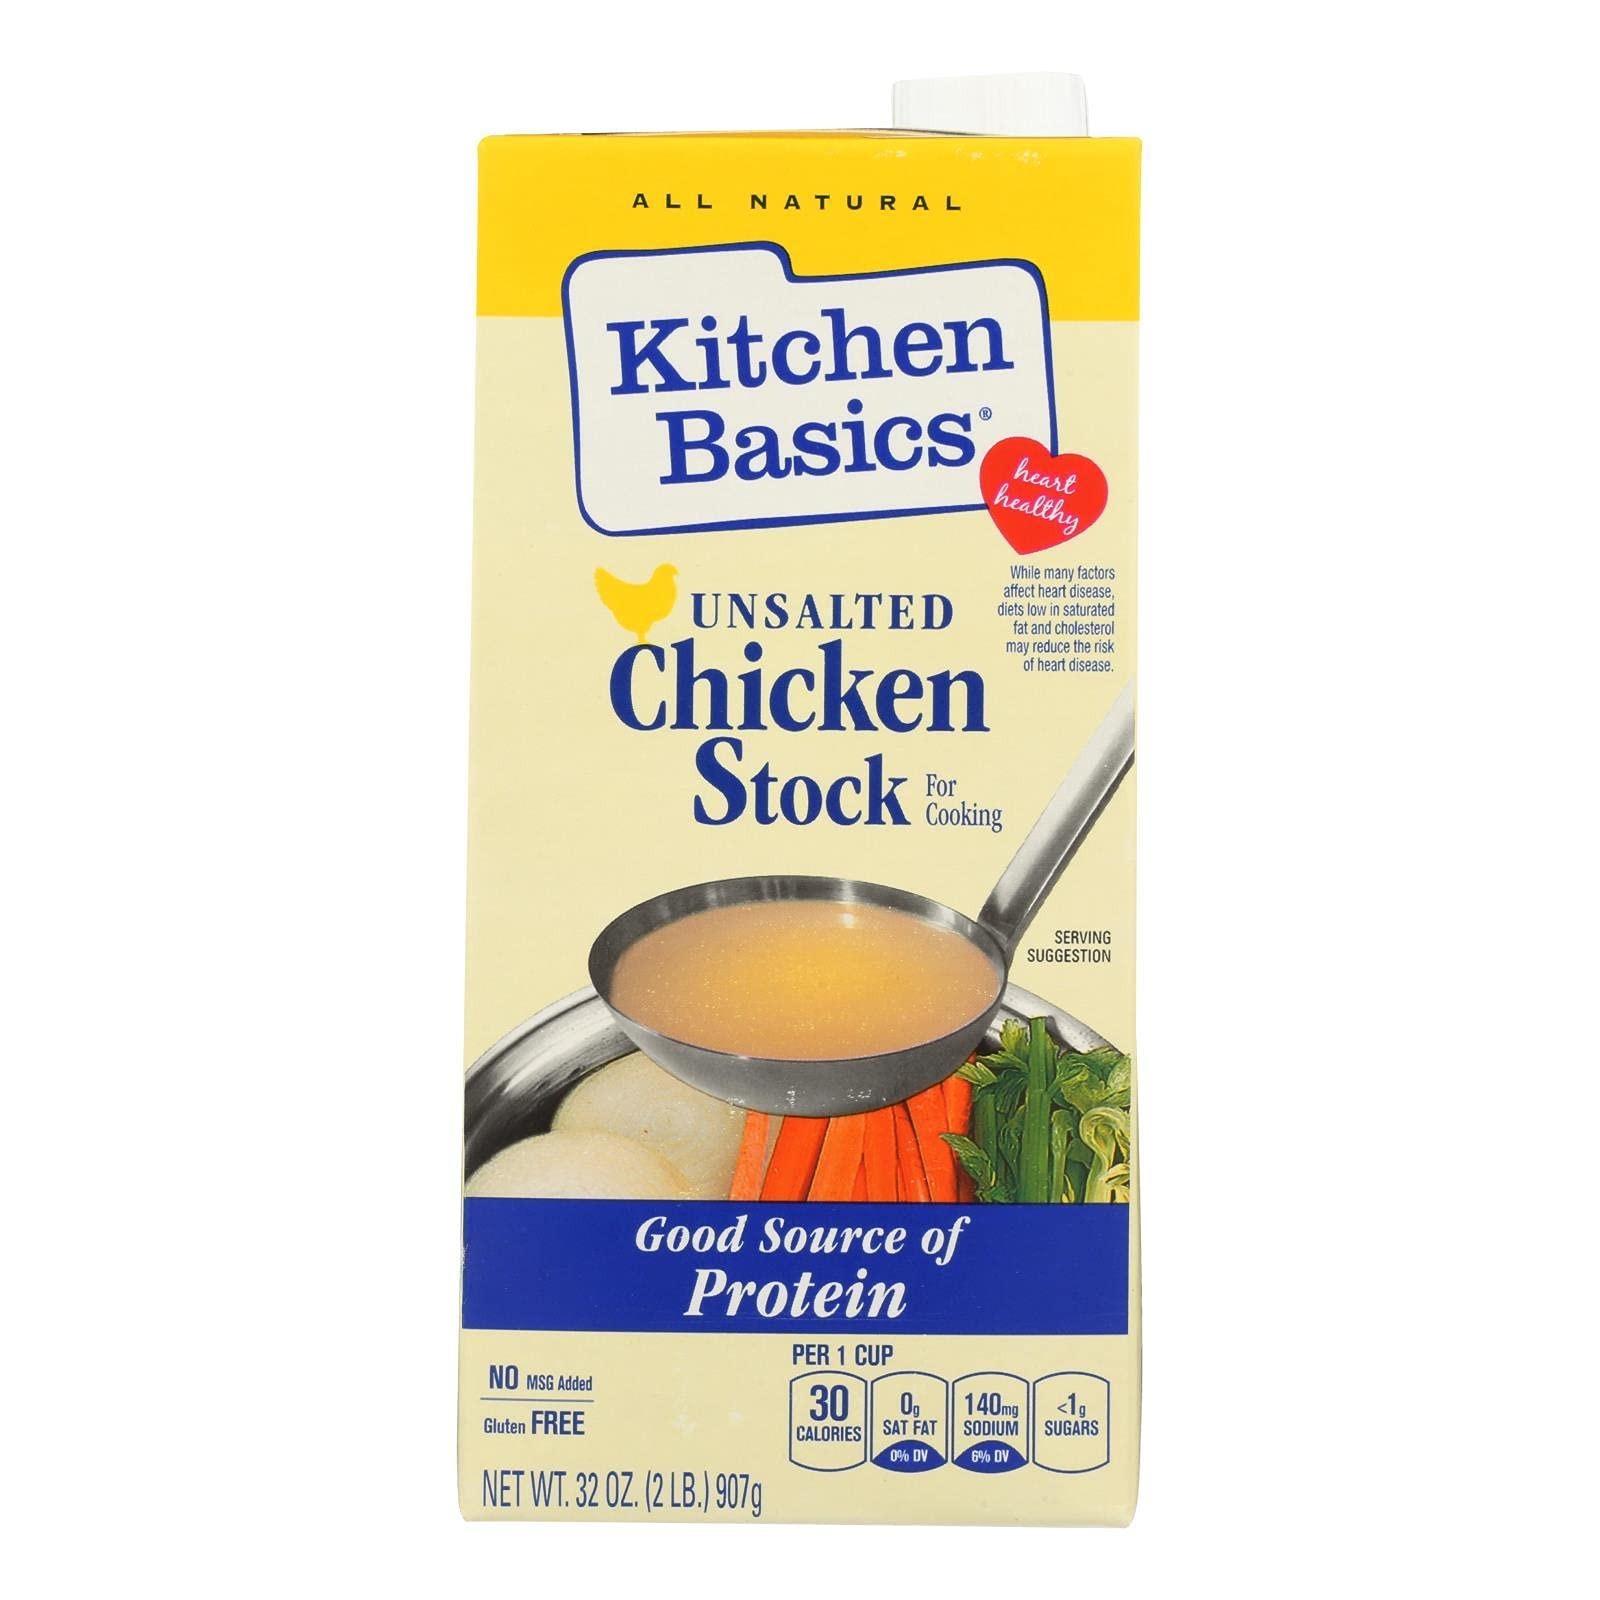
Item Name: Kitchen Basics Unsalted Chicken Stock, 32 Ounce - 12 per case
Bullet Point 1: Gluten-Free Kitchen Basics Unsalted Chicken Cooking Stock
Bullet Point 2: Package size of 32.0 oz
Bullet Point 3: Unit Price of $3.94
Bullet Point 4: Layers of hearty flavor are simmered in the finest quality of McCormick gourmet herbs and spices wit
Value: 384.0
Unit: Ounce

Price: 10.435